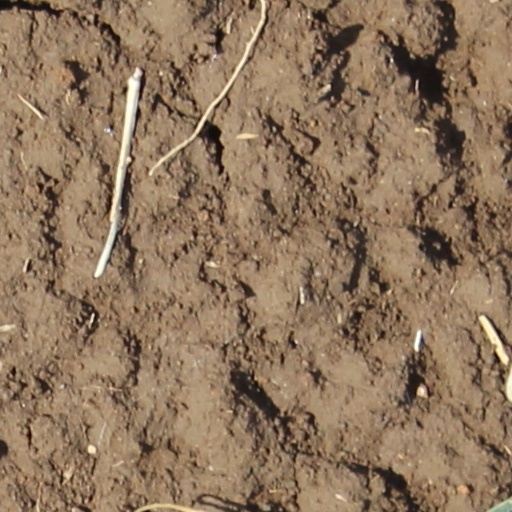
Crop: wheat